Preston Pardus

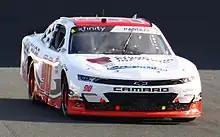
Pardus in the DGM Racing No. 90 car at the Charlotte Motor Speedway Roval in 2021

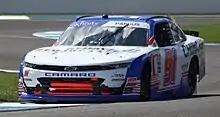
Pardus in the DGM Racing No. 91 car at the Indianapolis Motor Speedway Road Course in 2022

In 2021, Pardus returned to DGM for the second year in a row to run the road course races in the Xfinity Series. In his first race on his schedule, the Daytona Road Course, he was entered in the team's No. 91, a new part-time fourth car for them, but due to there being over 40 cars on the entry list and the race not having qualifying, the No. 91 was excluded and missed the field as a result of being too low in owner points. DGM then moved Pardus to their full-time No. 90 car, which was to be driven by Caesar Bacarella that weekend until he was replaced by Pardus. He came back to the 91 at the Pit Boss 250. Pardus posted his best finish of 7th at the Charlotte Roval.